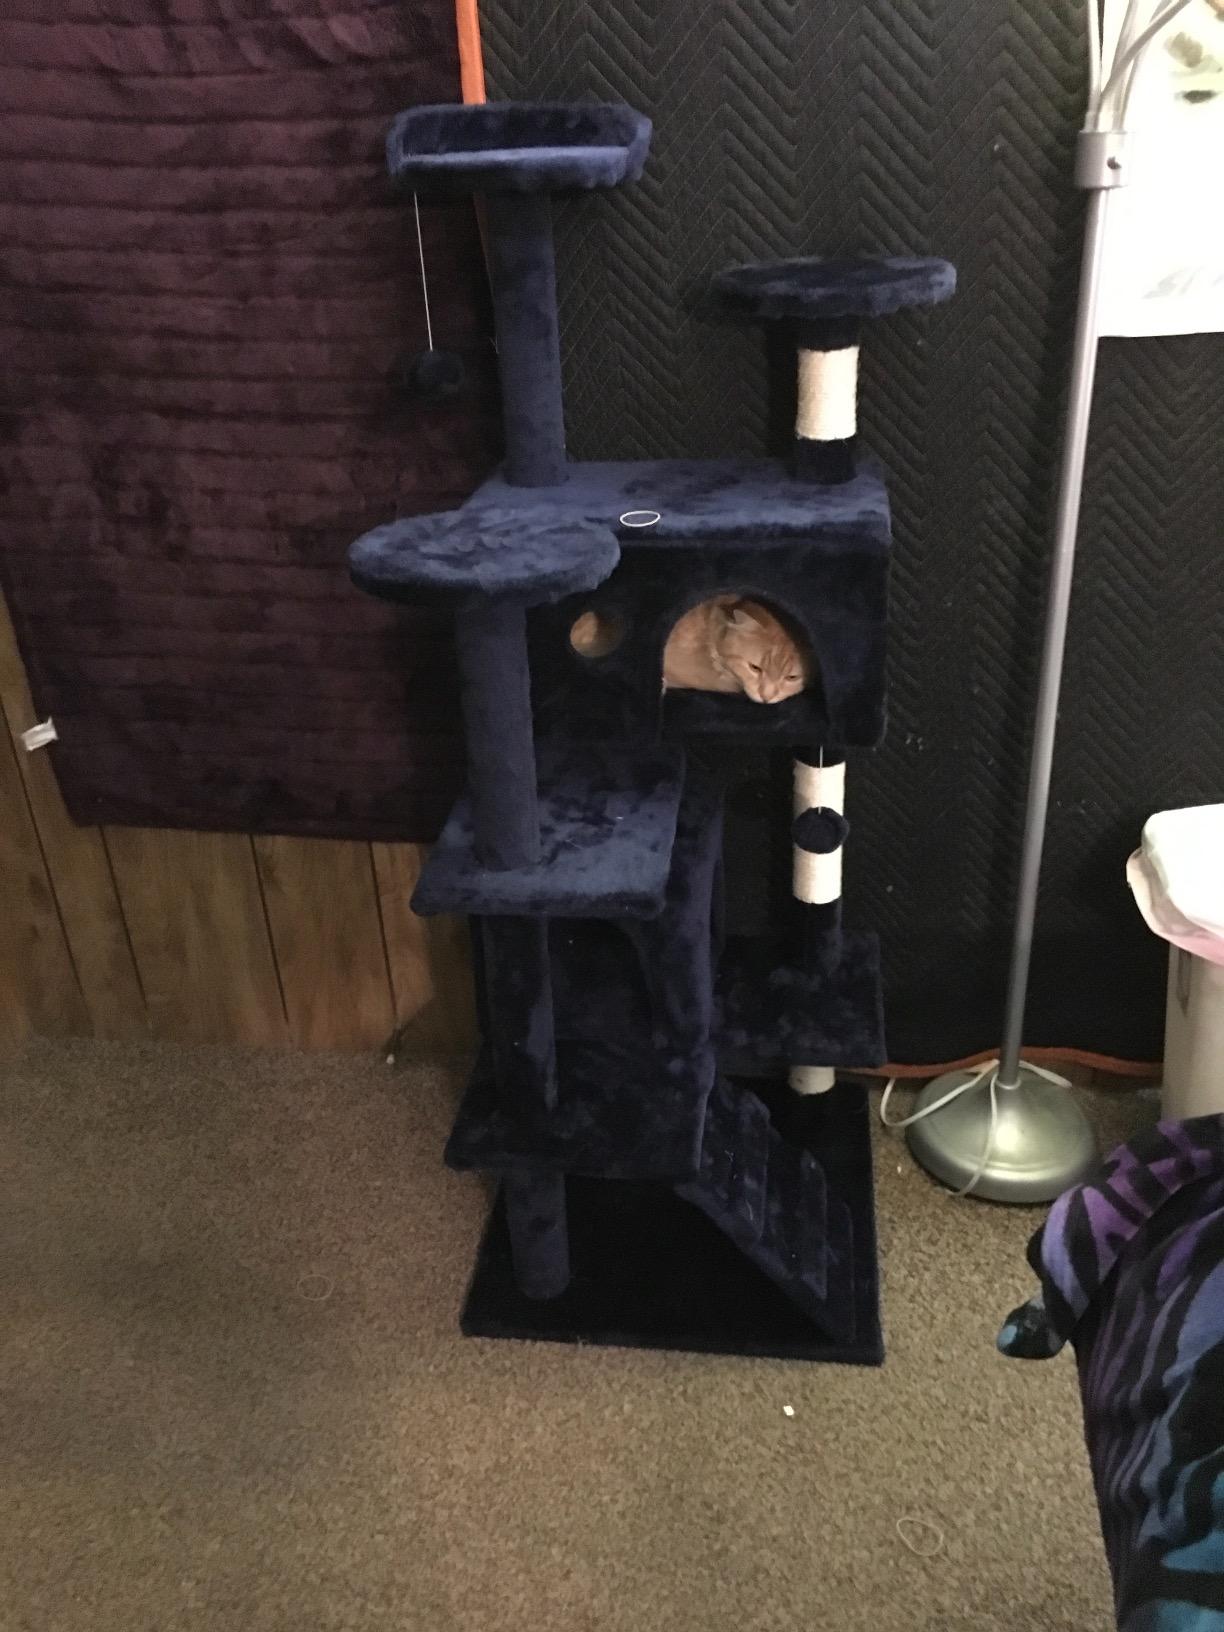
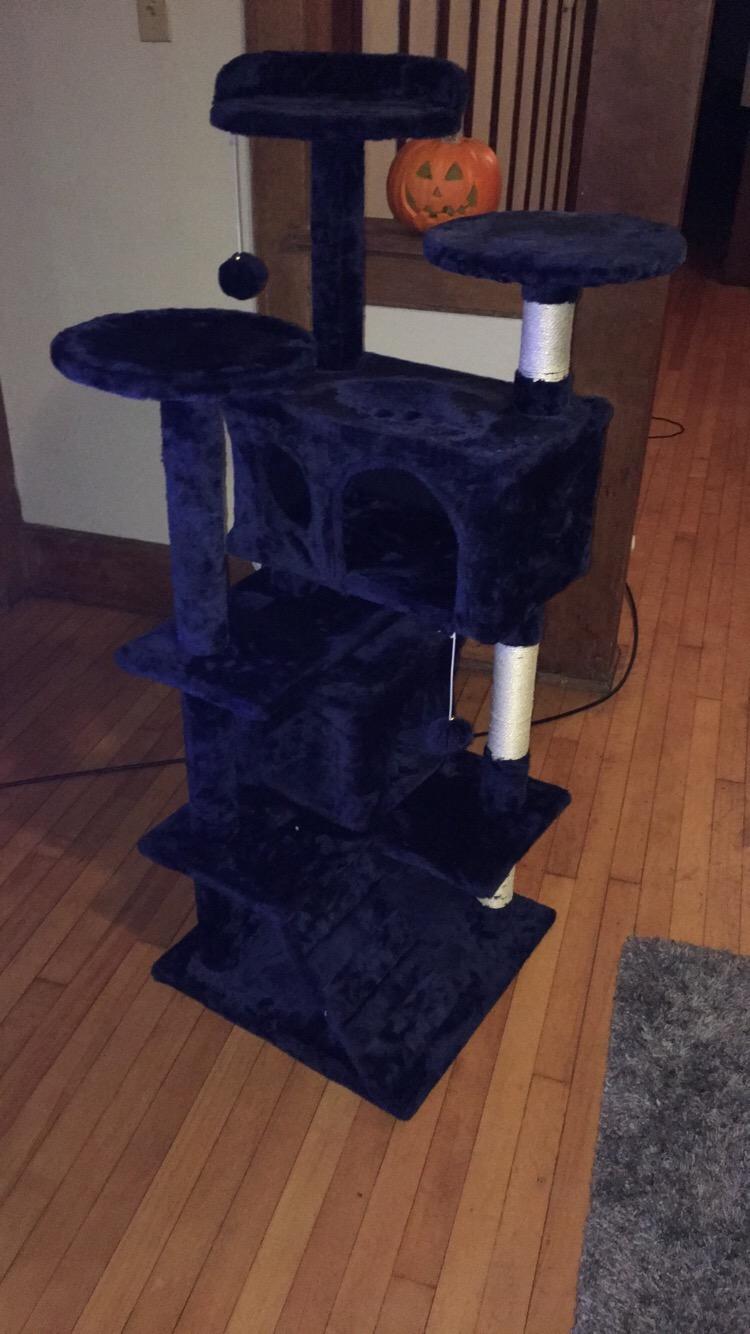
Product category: items_cat tree
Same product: yes